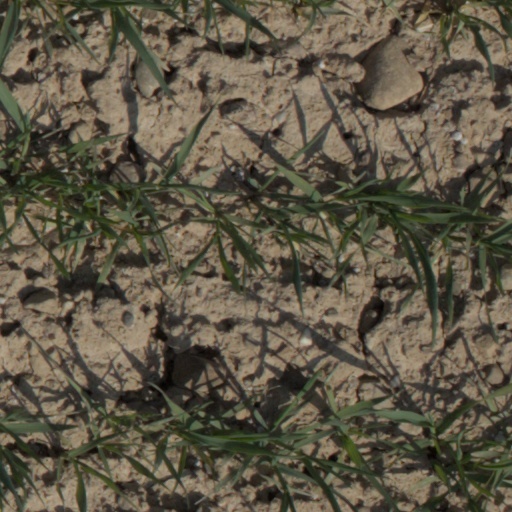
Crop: wheat